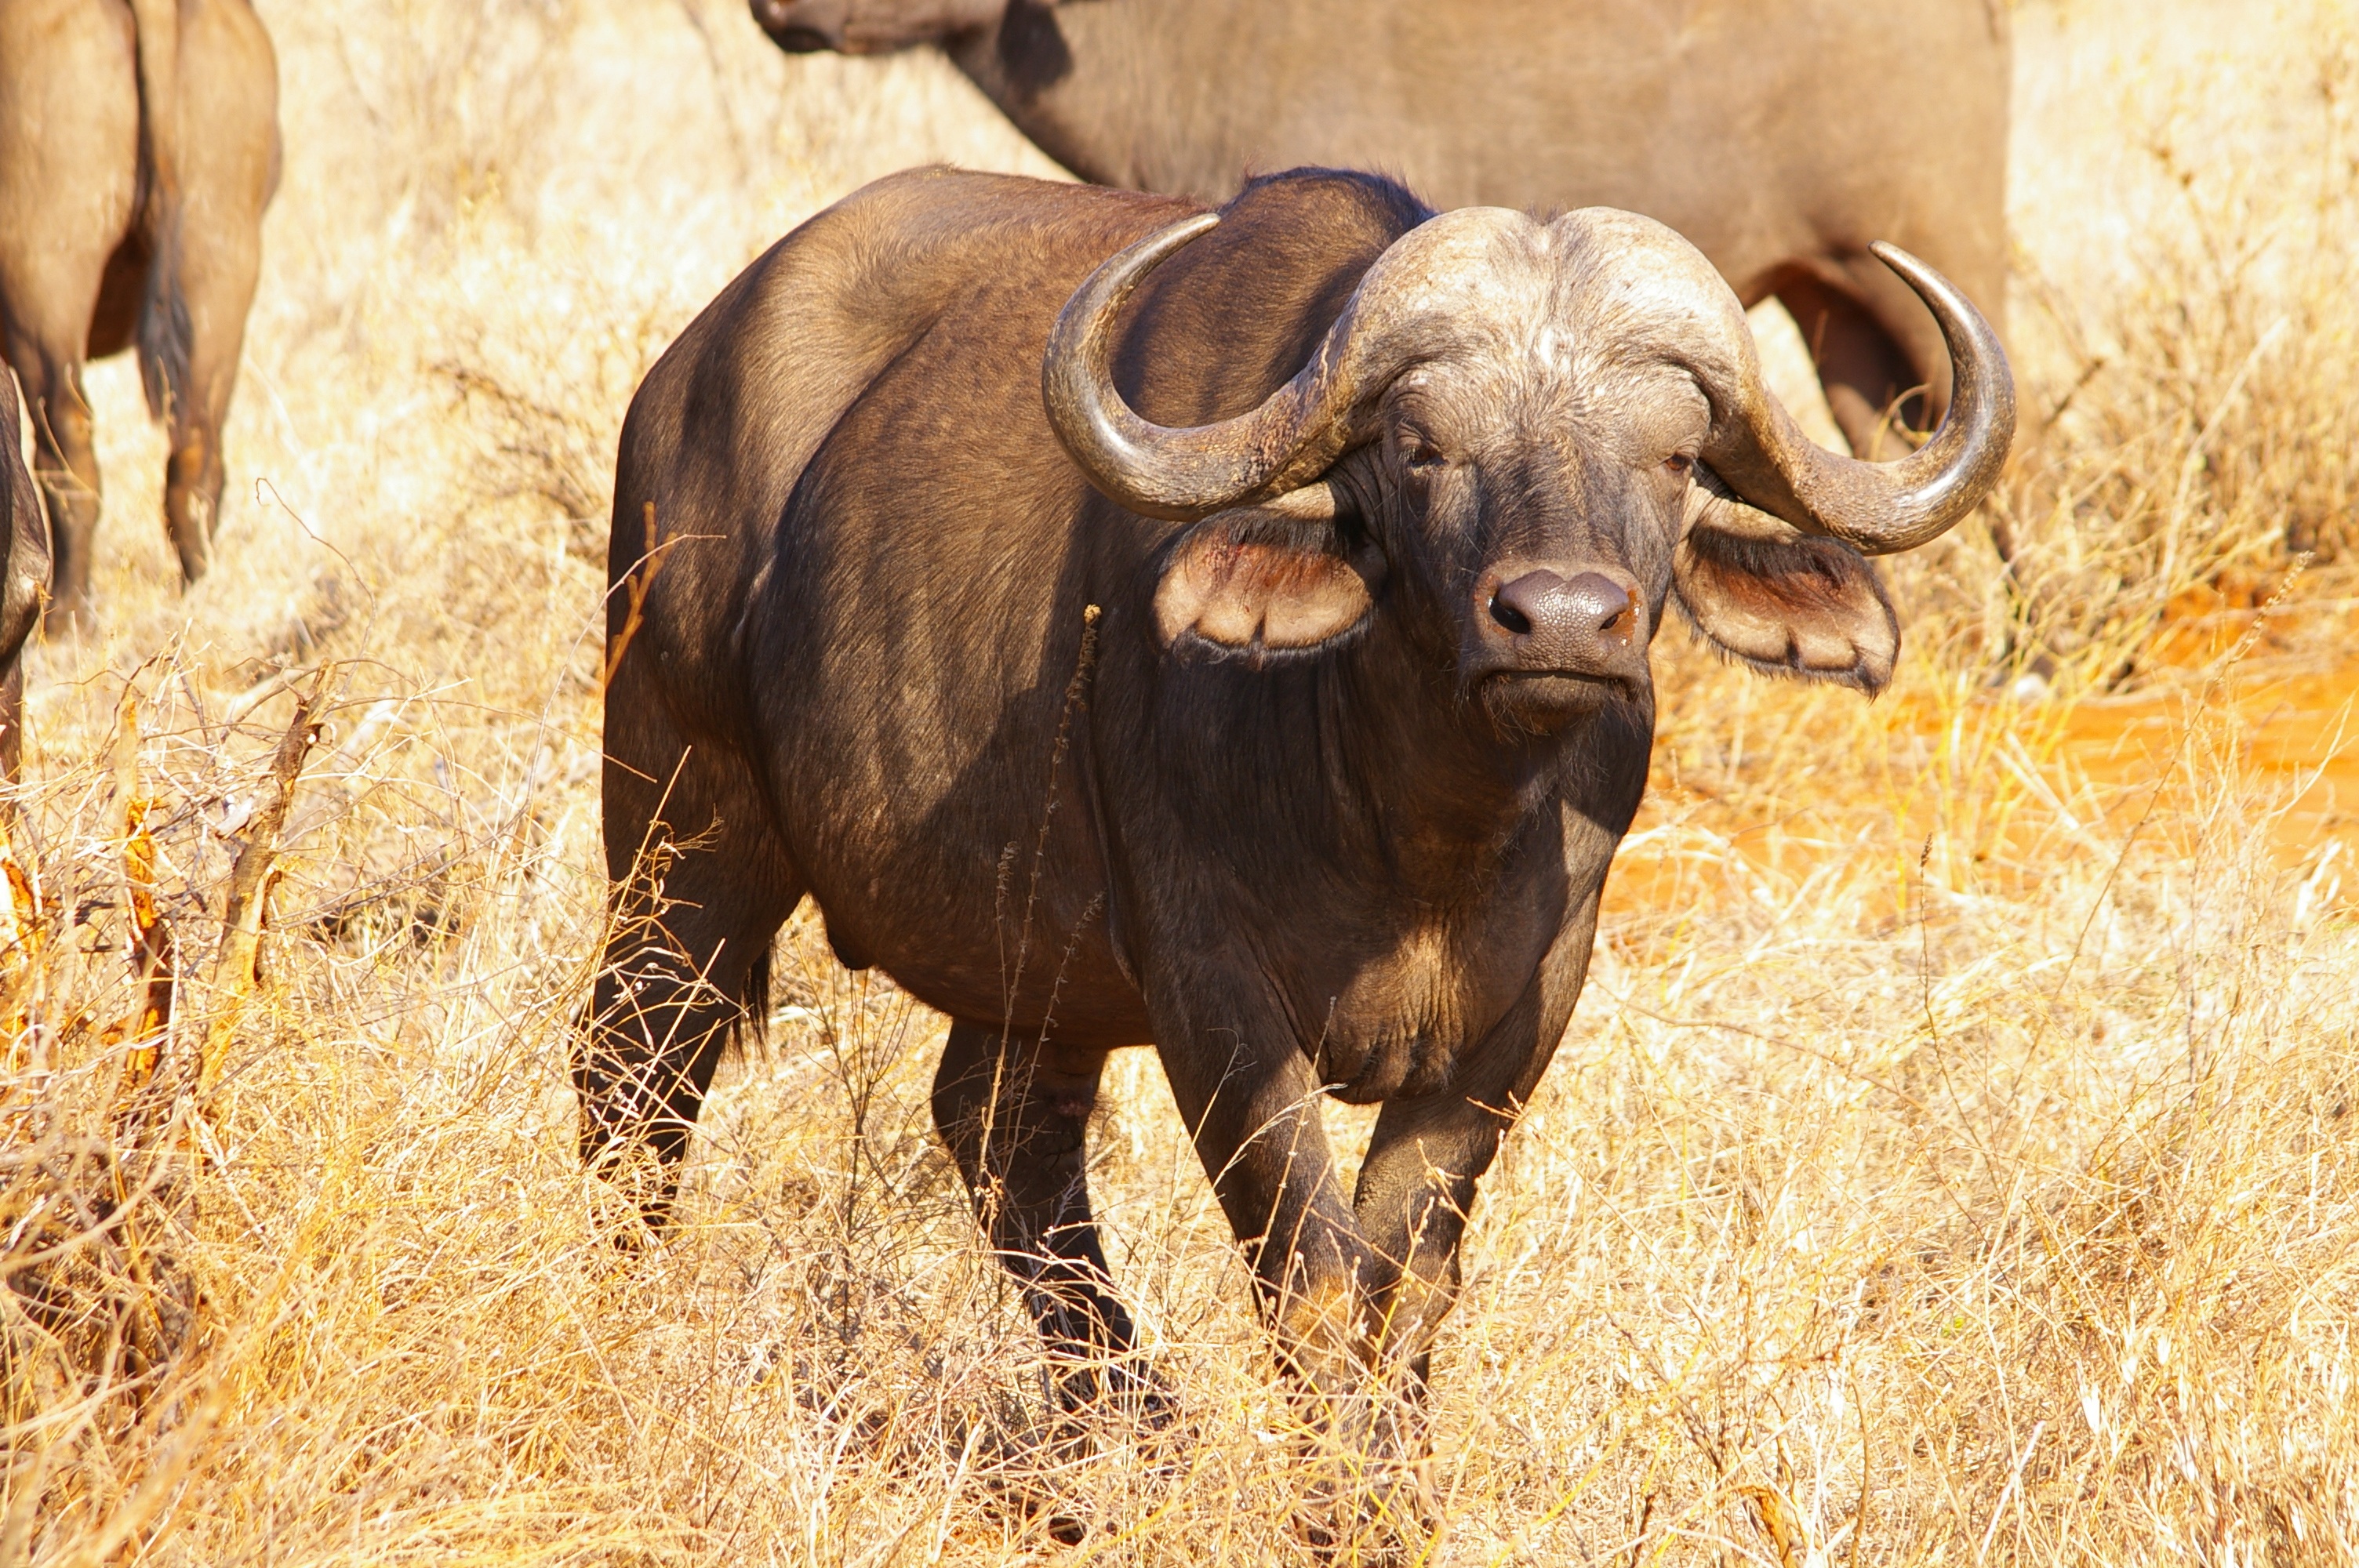
adventure, wildlife, horn, herd, africa, mammal, national park, fauna, savanna, bull, vertebrate, safari, buffalo, water buffalo, african buffalo, cattle like mammal, cow goat family